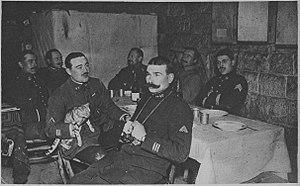
Le Miroir_N°165, page_5, le_fort_de_douaumont_noël_à_l'infirmerie_21_janv_17.
Le fort de Douaumont, appelé brièvement fort Gérard, est un ouvrage fortifié situé dans la commune de Douaumont-Vaux, dans la commune déléguée de Douaumont. Il s'agit d'un des forts de la place forte de Verdun, faisant partie du système Séré de Rivières.